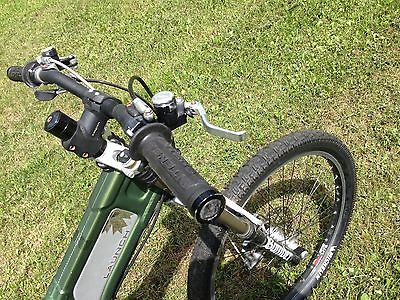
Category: bicycle